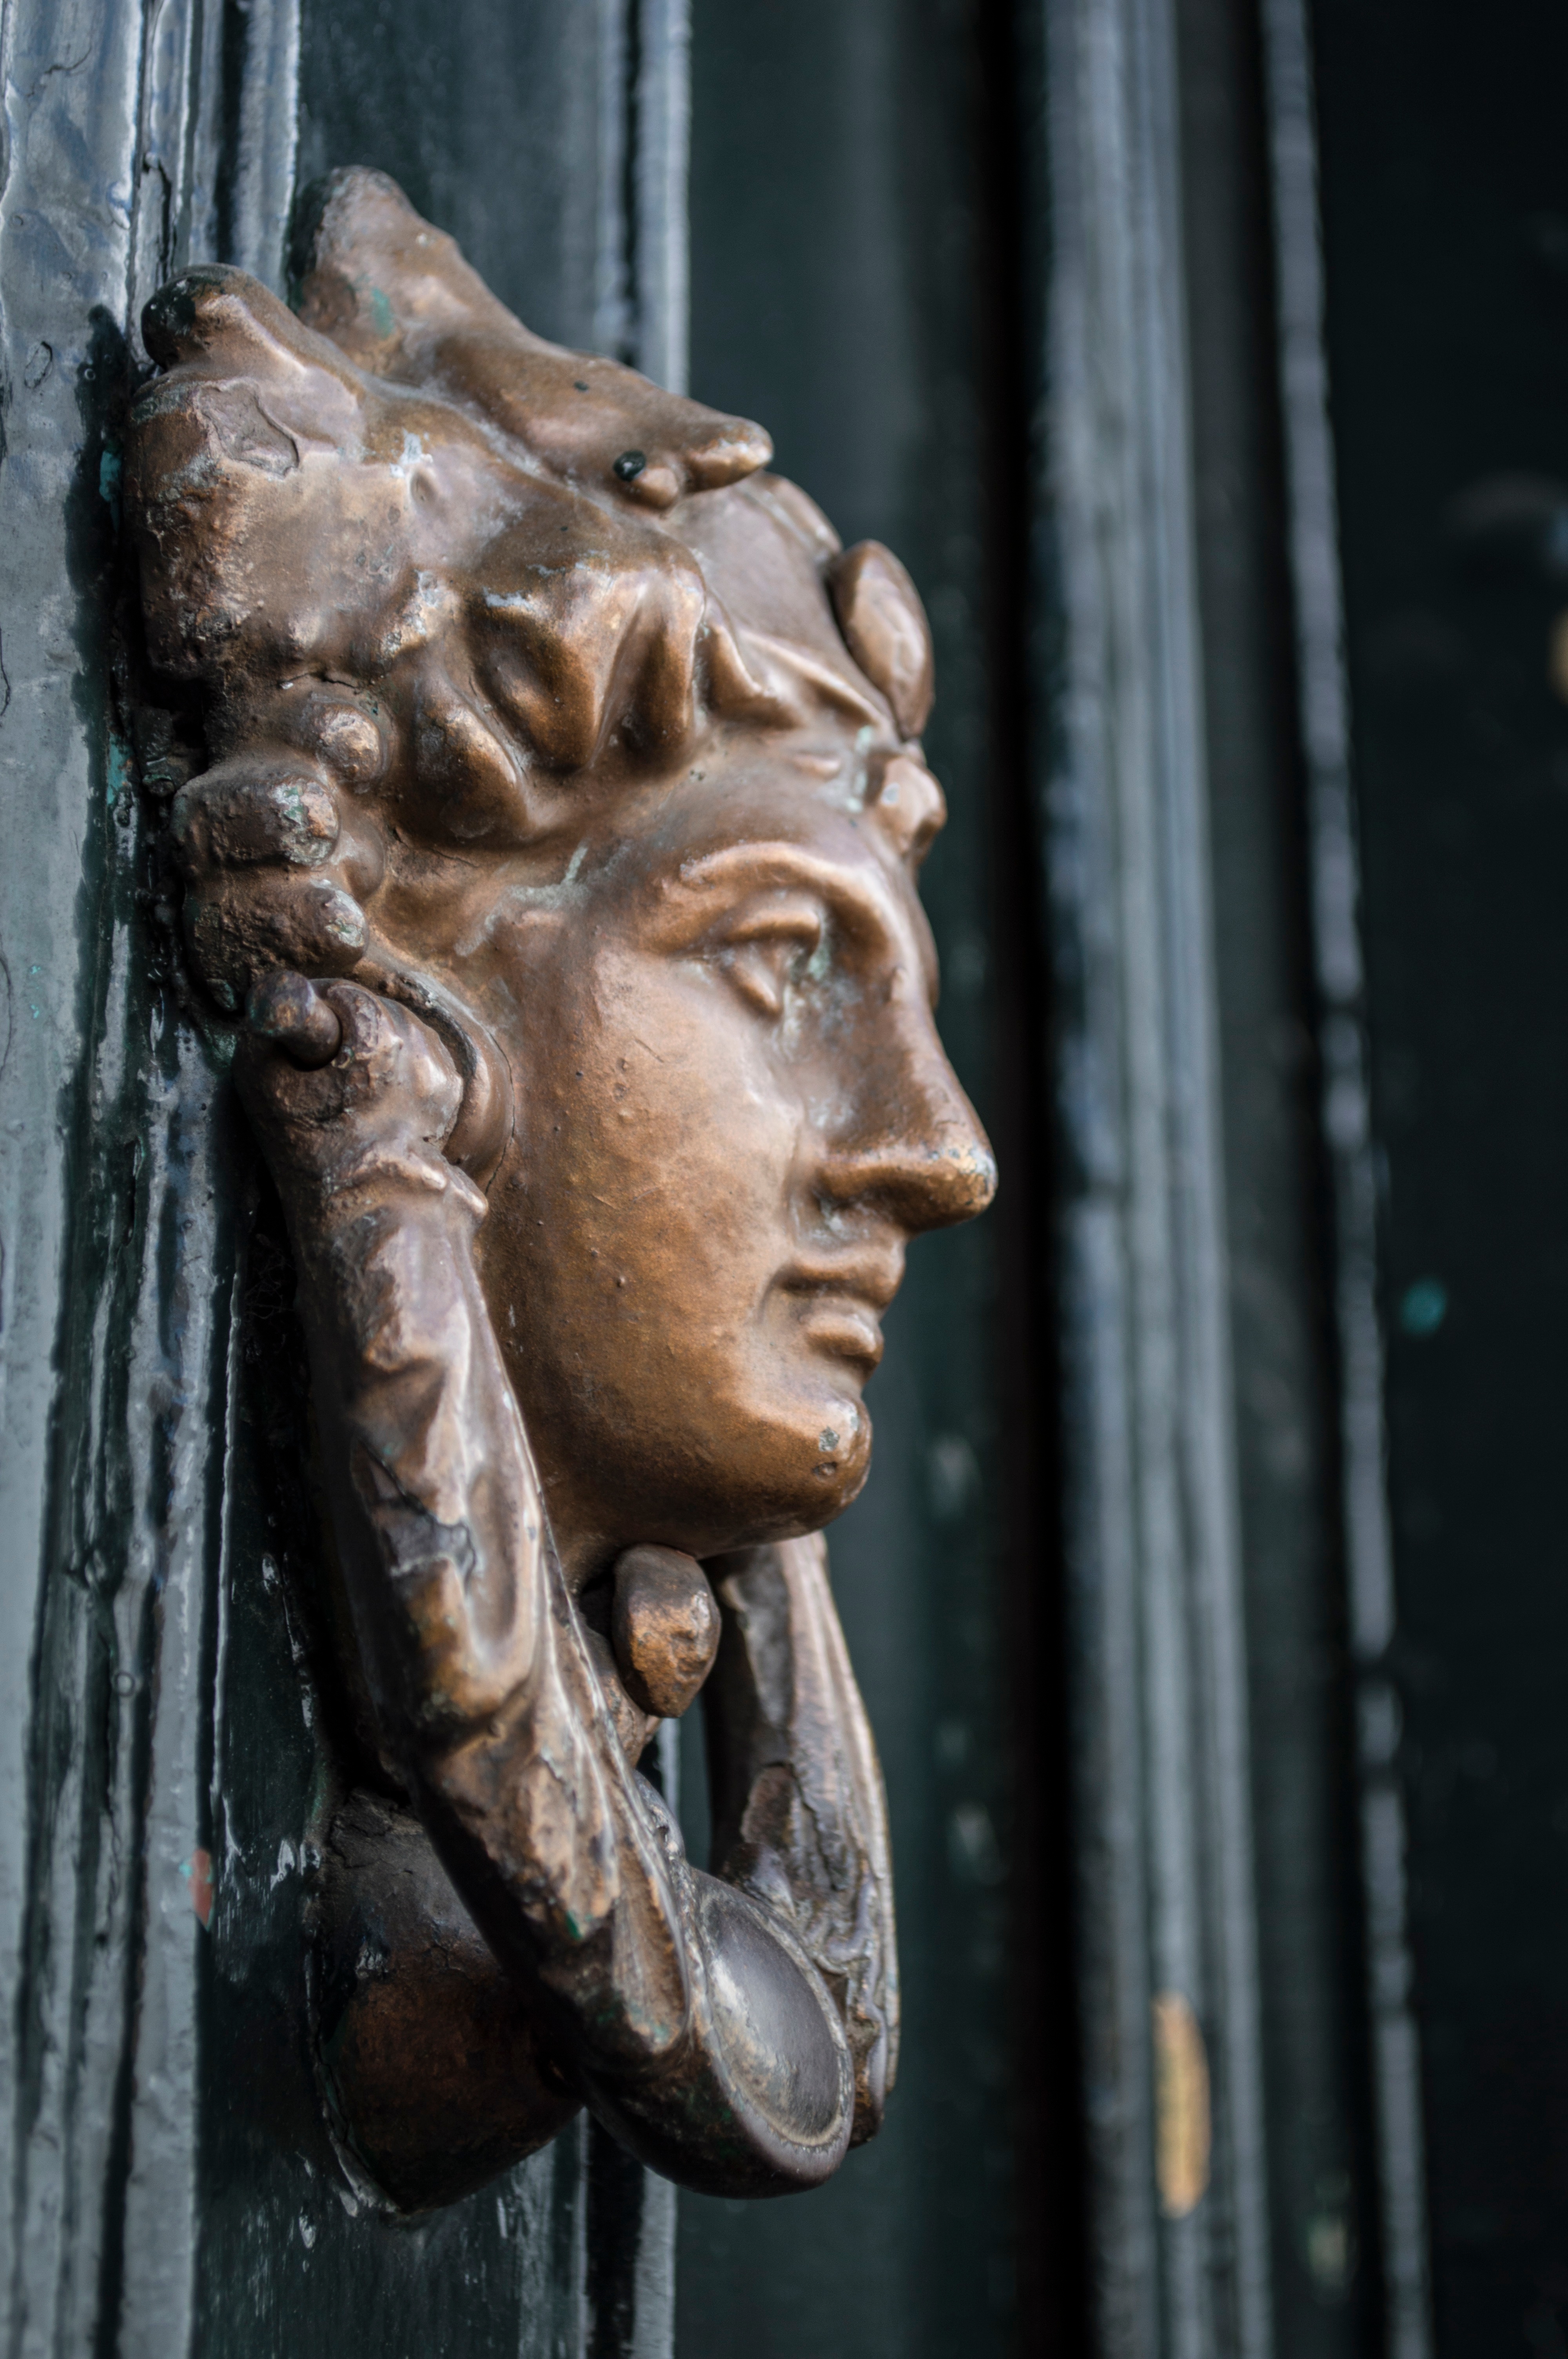
monument, statue, sculpture, art, temple, head, carving, ancient history